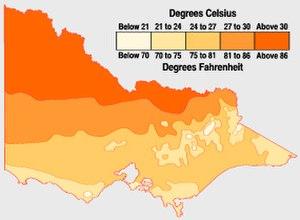
Victoria est un État fédéré australien situé dans le Sud-Est de l'île principale de l'Australie.